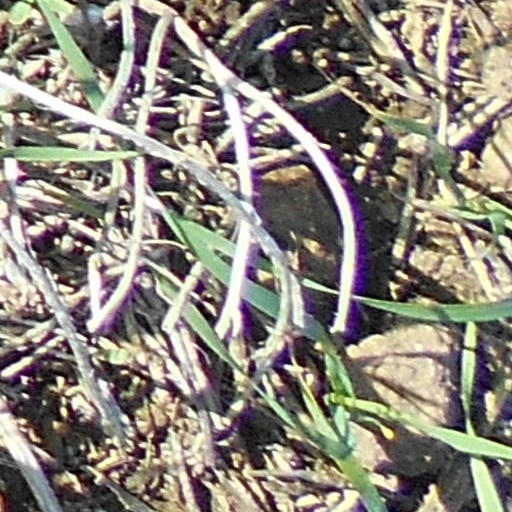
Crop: wheat